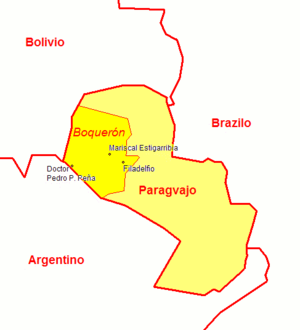
Localisation du département de Boquerón au Paraguay Italiano: Situazione del dipartimento di Boquerón nel Paraguay